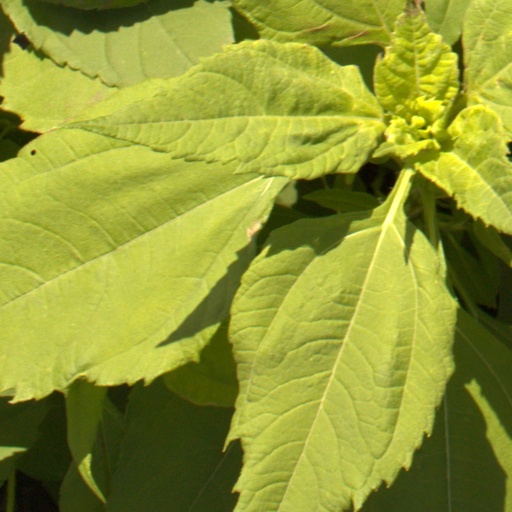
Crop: Jerusalem artichoke